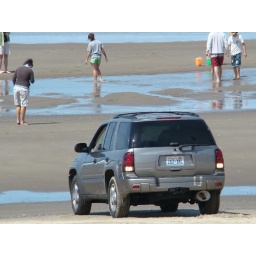
This moron was stuck in the sand no less than 8 times in the half an hour we were at the beach